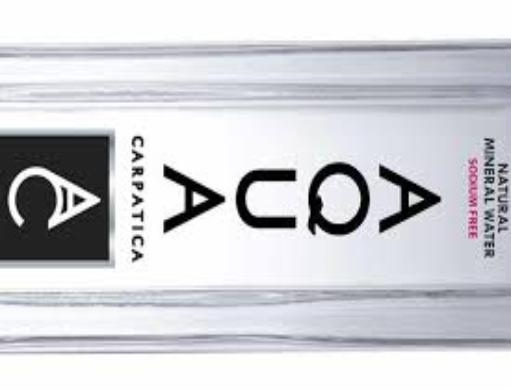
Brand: Aqua Carpatica
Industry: Food